Concordat of Worms

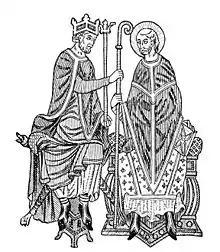
20th-century interpretation of a medieval king investing a bishop

The most detailed contemporary description of the Concordat comes to historians through a brief chronicle known as the 1125 continuation chronicle. This pro-papal document lays the blame for the schism squarely upon Henry—by his recognition of Gregory VIII—and the praise for ending it on Calixtus, through his making only temporary compromises. I. S. Robinson, writing in The New Cambridge Medieval History, suggests that this was a deliberate ploy to leave further negotiations open with a more politically malleable Emperor in future. To others it was not so clear cut; Honorius of Autun, for example, writing later in the century discussed lay investiture as an aspect of papal-Imperial relations and, even a century later the "Sachsenspiegel" still stated that Emperors nominated bishops in Germany. Robinson suggests that, by the end of the 12th century, "it was the imperial, rather than the papal version of the Concordat of Worms that was generally accepted by German churchmen".